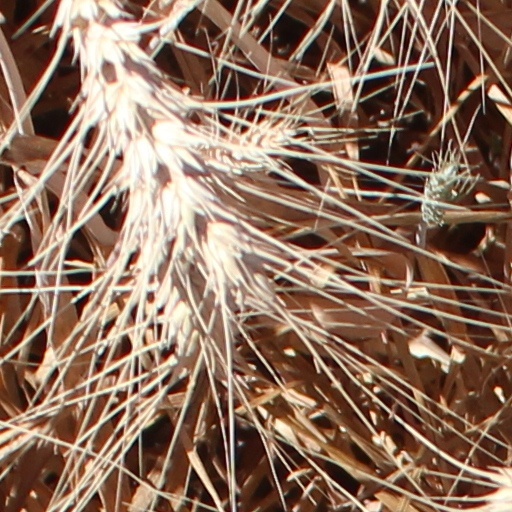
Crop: wheat